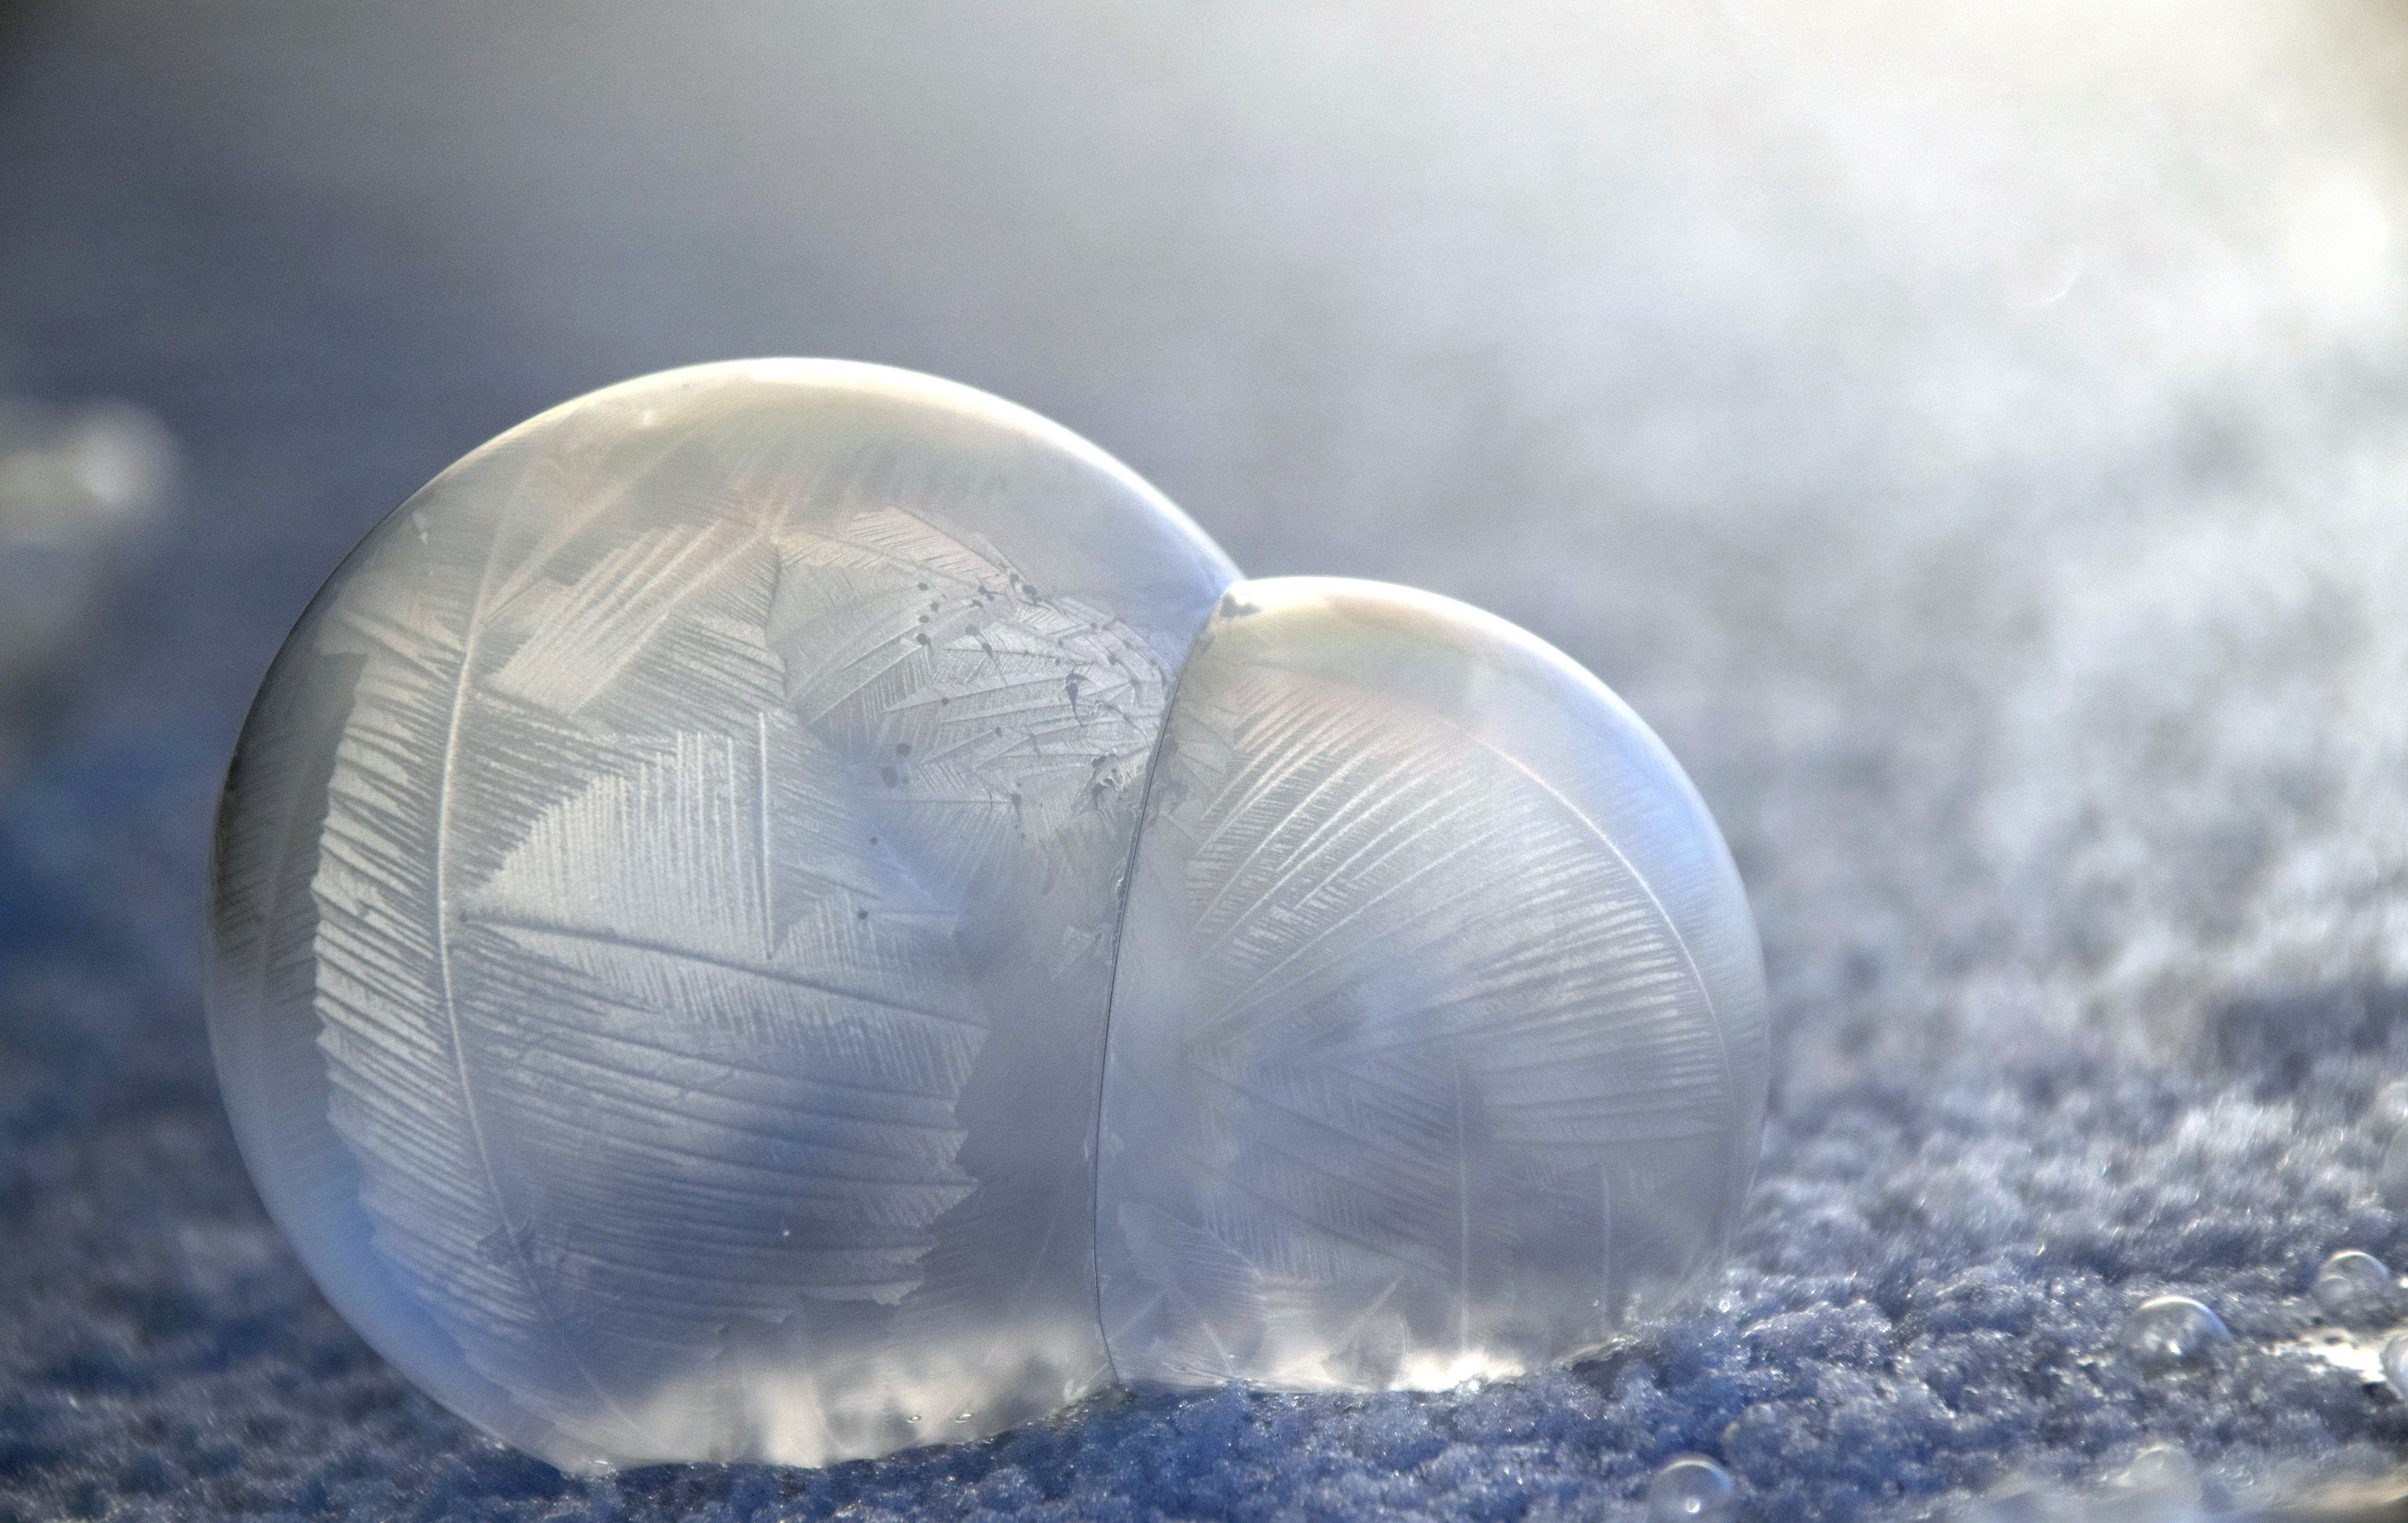
cold, winter, structure, sunlight, ice, pattern, blue, material, bubble, invertebrate, close up, background, sphere, beautiful, frosted, balls, blow, shimmer, macro photography, soap bubbles, atmosphere of earth, marine biology, blow frosted